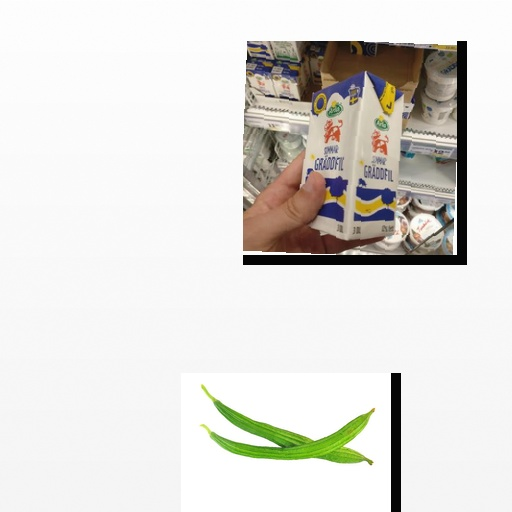
Food items: ridge_gourd, sour_cream